Grow light

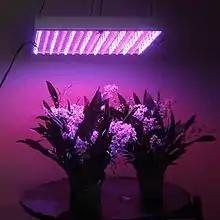
Two plants growing under a magenta (red + blue) LED grow light

A range of bulb types can be used as grow lights, such as incandescents, fluorescent lights, high-intensity discharge lamps (HID), and light-emitting diodes (LED). Today, the most widely used lights for professional use are HIDs and fluorescents. Indoor flower and vegetable growers typically use high-pressure sodium (HPS/SON) and metal halide (MH) HID lights, but fluorescents and LEDs are replacing metal halides due to their efficiency and economy.